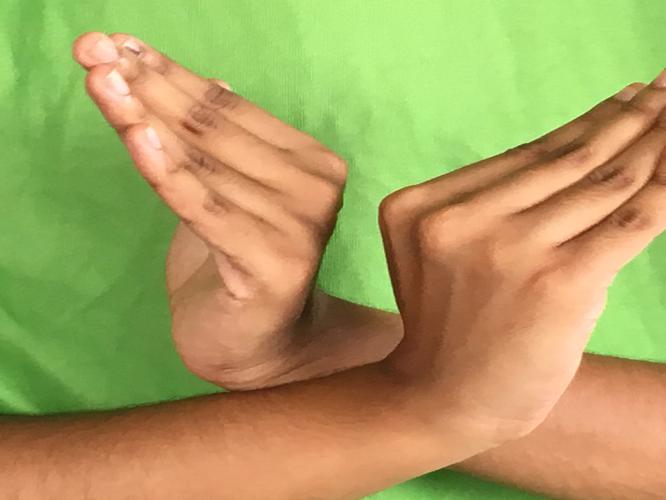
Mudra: Nagabandha
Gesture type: double_hand